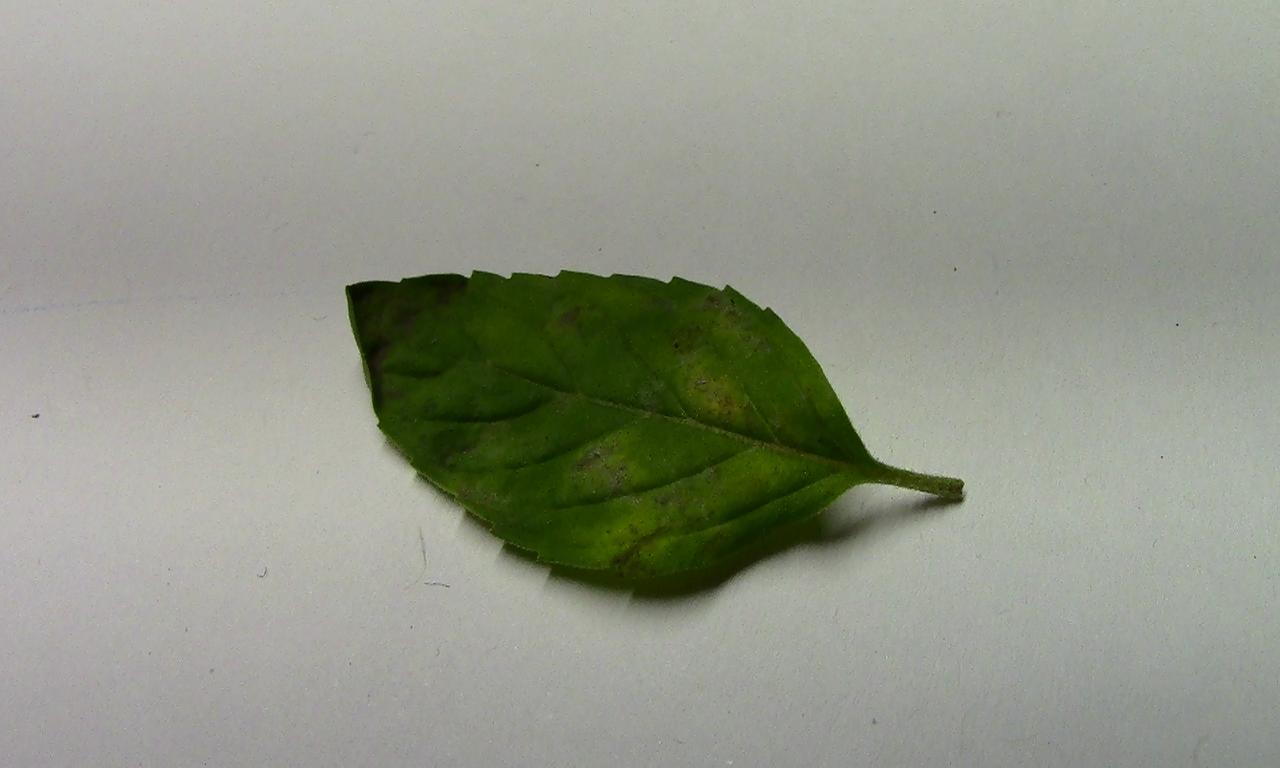
Label: Spoiled